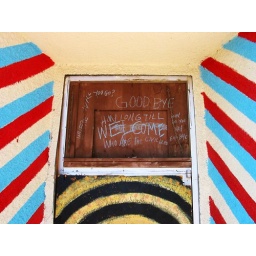
Painting on a door of the burned Gustavus Adolphus building on East Lake Street, near my house.